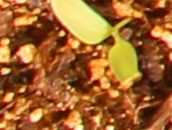
Label: Sugar beet